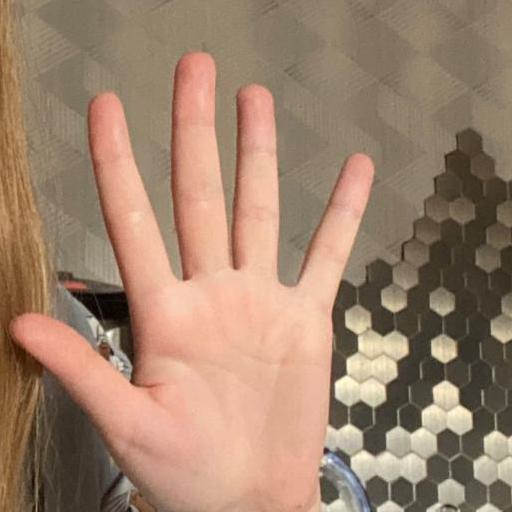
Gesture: palm